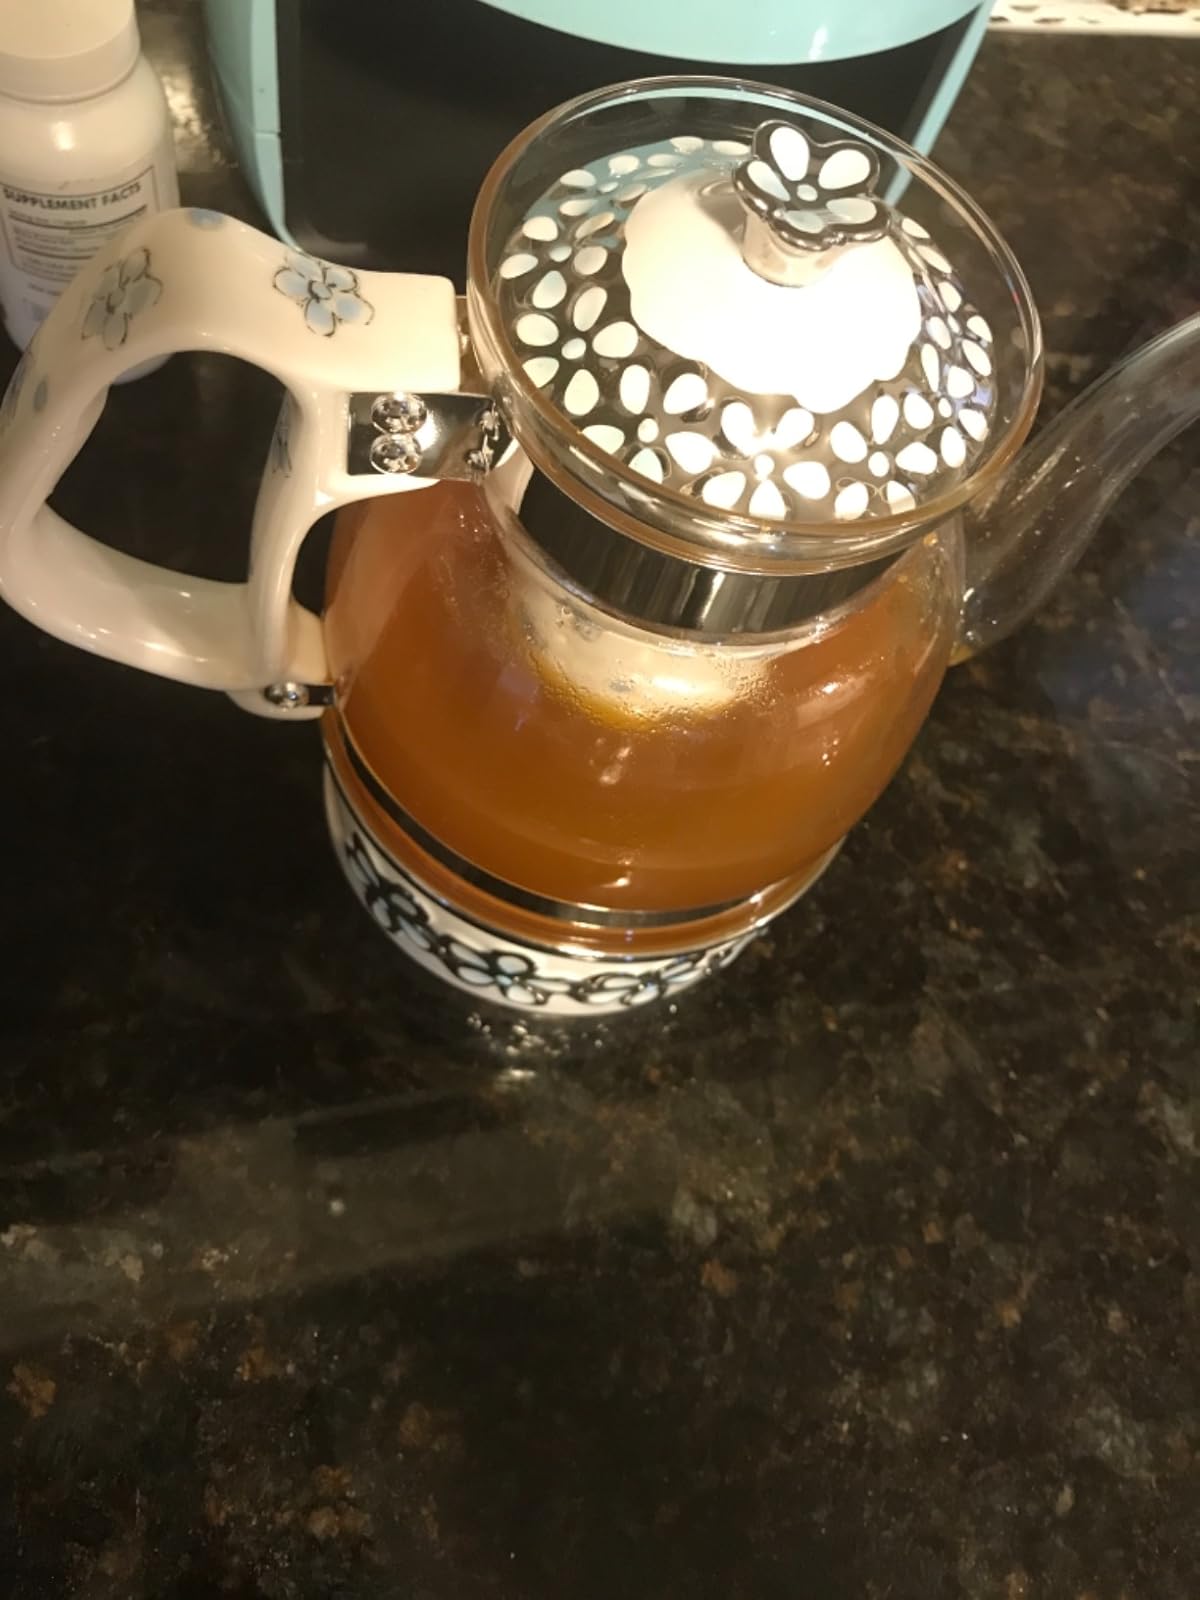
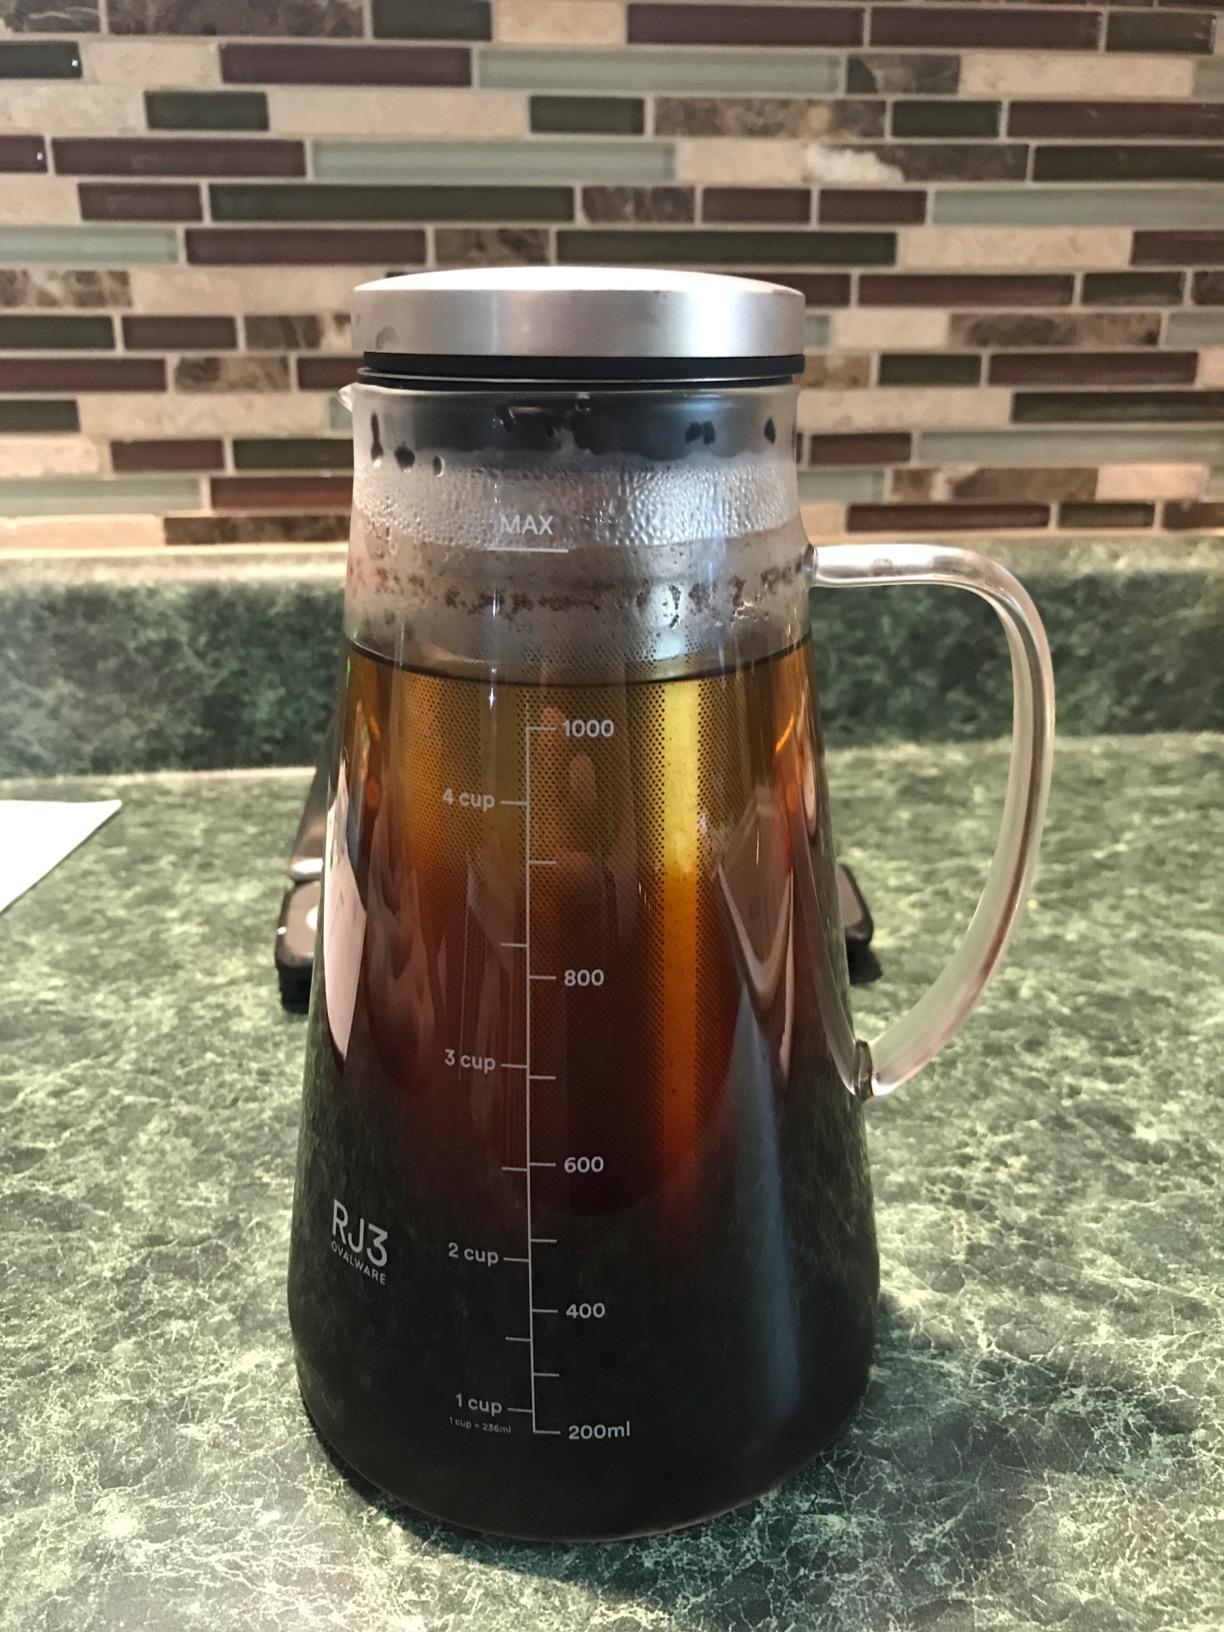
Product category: items_tea
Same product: no